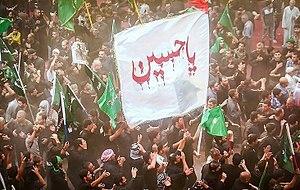
L'Achoura, ou Tamkharit au Sénégal, est un événement religieux en islam, qui a lieu le 10ᵉ jour de mouharram, le premier mois de l'année dans le calendrier musulman. Cette commémoration est très importante pour les sunnites et pour les chiites.